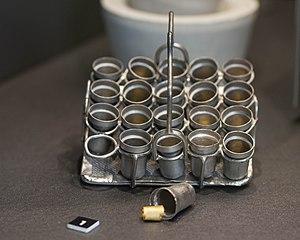
La coupellation est un type d'opération métallurgique thermique par oxydation, destinée à isoler les métaux précieux ou en tester leur proportion de cuivre. Elle part du postulat que l'or et l'argent ne s'oxydent pas à hautes températures, contrairement au cuivre.